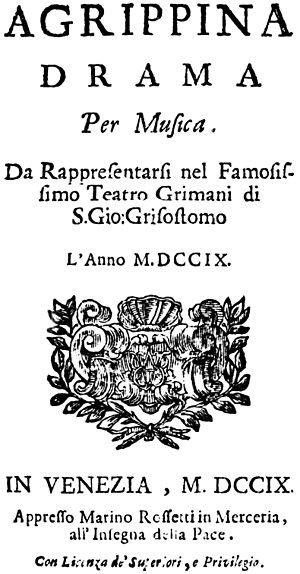
Agrippina est un opera seria en trois actes composé par Georg Friedrich Haendel, d'après un livret de Vincenzo Grimani. Composé pour la saison 1709-1710 du Carnaval de Venise, l'opéra raconte l'histoire d'Agrippine la Jeune, la mère de Néron, complotant contre l'empereur romain Claude pour mettre son fils sur le trône. Le livret de Grimani, qui compte parmi l'un des mieux mis en scène par Haendel, est décrit comme une comédie satirique antihéroïque, parsemée d'allusions à la vie politique de l'époque. En outre, plusieurs spécialistes pensent que ces allusions font écho à la rivalité qui opposa Grimani et le pape Clément XI.